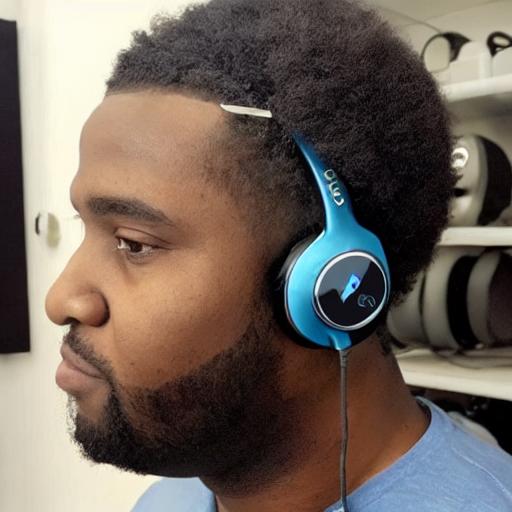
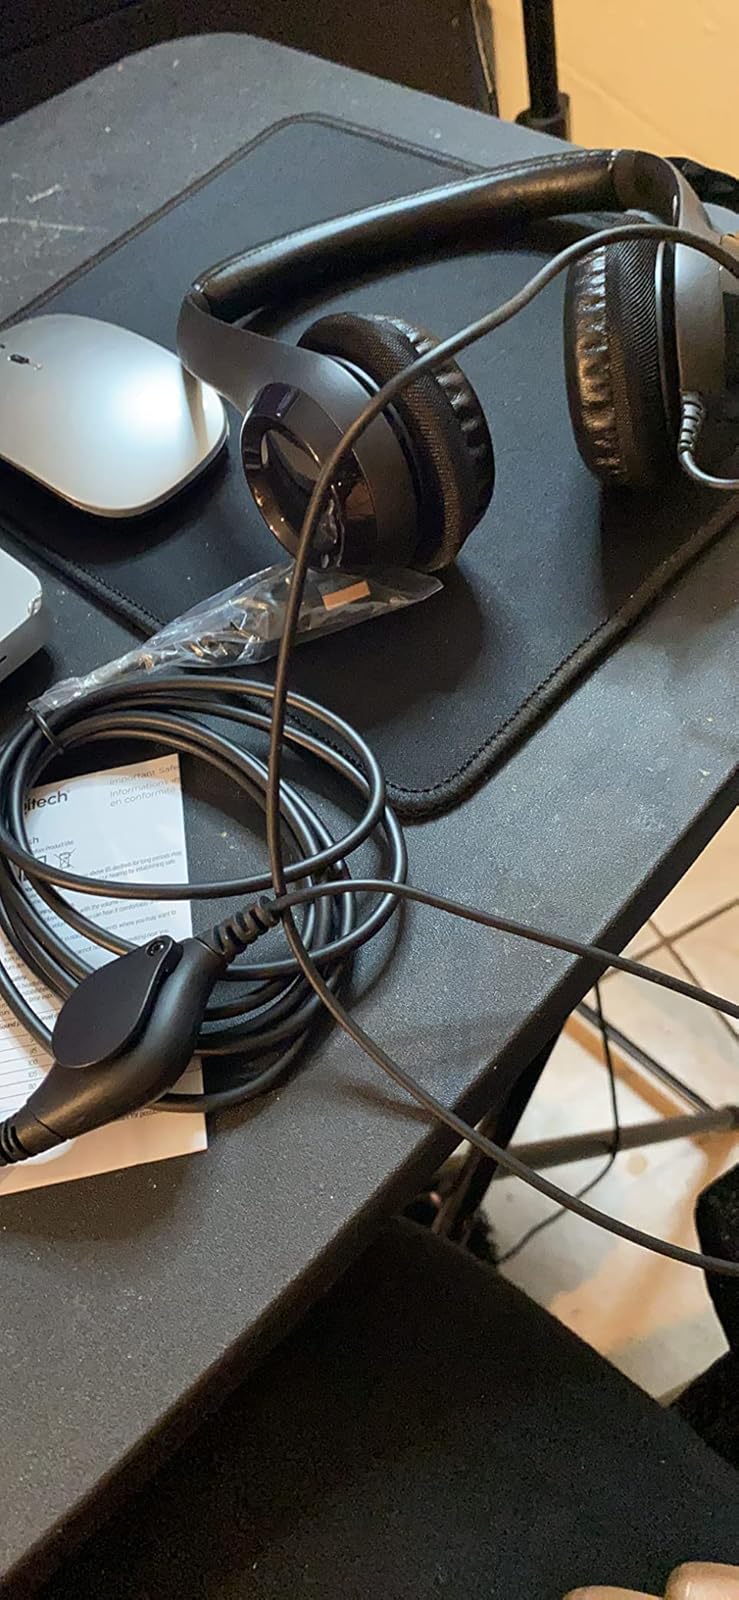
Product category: headphones
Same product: no